Eugene Ivanov (artist)

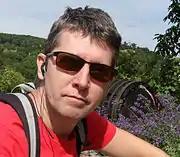

Eugene Ivanov (born 19 January 1966) is a Russian-Czech contemporary artist, painter, graphic artist and illustrator. Since 1998, he has been living and working in Prague, Czech Republic.